Combat Aviation Brigade

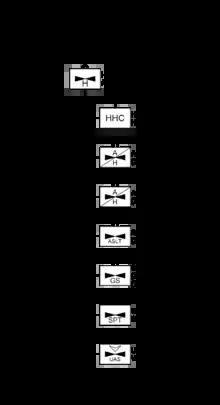
Heavy Combat Aviation Brigade Organizational Table

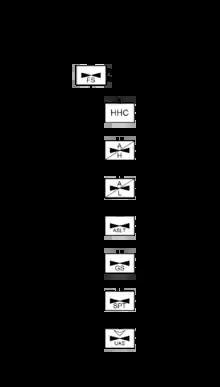
Full spectrum combat aviation brigade organizational table

Starting in 2010, the Army began to replace the medium and light CABs with multipurpose brigades, called "full spectrum CABs". The ultimate goal is eight full spectrum CABs and four heavy CABs in active service, and respectively six and two CABs in the Army National Guard. Four brigades must be deployment-ready on a permanent basis.